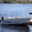
Label: ship